Canadian Battlefields Memorials Commission

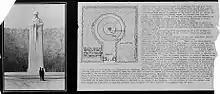
The design submitted of Frederick Clemesha.

In February 1919, the Battle Exploits Memorials Committee, a Special Committee of the House of Commons, was formed in the United Kingdom with the mandate of identifying the principal battle sites and allocating sites to appropriate countries. The Canadian representative to the committee, Brigadier General Garnet Hughes, applied for eight memorial sites based upon the recommendation of a collection of Canadian military officers, presided over by Canadian Corps commander Lieutenant General Arthur Currie. In April 1920, the Battle Exploits Memorials Committee announced that it had been awarded eight sites—five in France and three in Belgium—on which to erect memorials. The committee recommended that memorials be erected at "Vimy, Bourlon Wood, Le Quesnel, Dury and Courcelette in France and St. Julien, Hill 62 (Sanctuary Wood), and Passchendaele in Belgium." The Battle Exploits Memorials Committee also recommended that Canada hold an architectural design competition, open to all Canadian architects, designers, sculptors and other artists, to determine the design or designs to be adopted. The committee also suggested that a temporary honorary commission be established to hold the design competition, select the designs and undertake the contractual work.